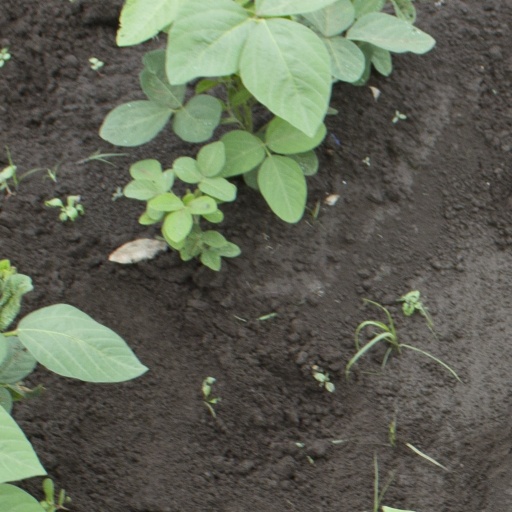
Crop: soybean